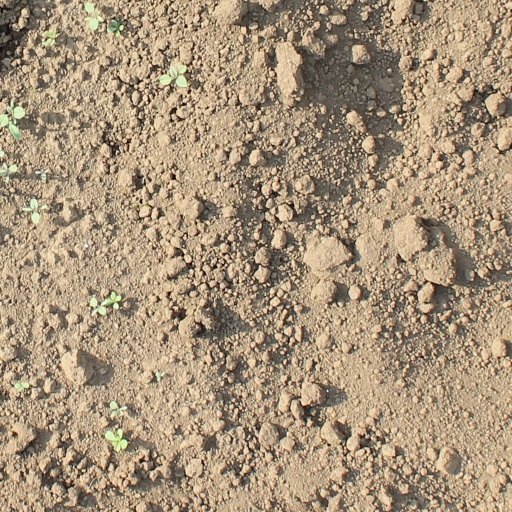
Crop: soybean